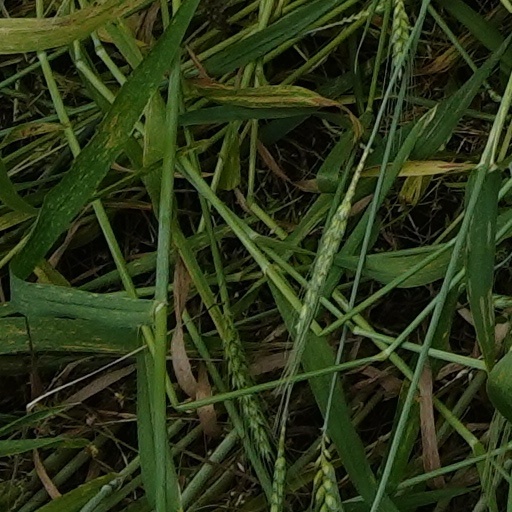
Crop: wheat